Battle of Vilppula

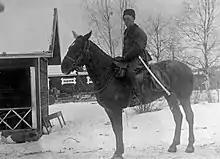
The Red cavalry commander Verner Lehtimäki at the Lyly train station

As the Reds were not able to reach Vilppula by the northbound railway, they decided to attack from southwest along the road connecting Ruovesi and Vilppula. The Reds now had to break through the White lines in the village of Väärinmaja, located 13 kilometres southwest of Vilppula. The Reds gathered their troops of 1,000 men to the village of Hyyrylä, about 4 kilometres south of Väärinmaja. The troops commanded by Mikko Kokko included elite units like the Helsinki Red Guard A-company and the Porttu Battalion, which was composed of the workers of the Katajanokka naval shipyard in Helsinki. The Reds also had a 100 men cavalry unit from Turku, under the command of the revolutionary brothers Verner and Jalmar Lehtimäki. The Whites in turn had 600 men in Väärinmaja, commanded by the lieutenant Carl Nordensvan and the volunteer Swedish captain Martin Ekström.